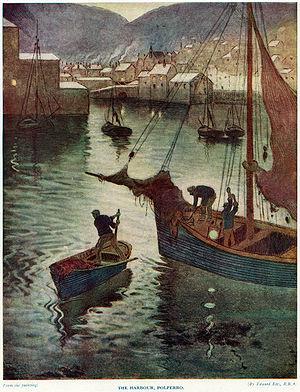
Arthur Quiller-Couch, né le 21 novembre 1863 à Bodmin, Cornouailles et mort le 12 mai 1944 à Fowey, est un professeur de littérature, romancier, poète, anthologiste, et critique littéraire britannique qui a signé ses œuvres « Q ».